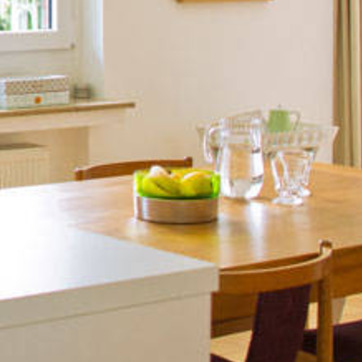
Material: food